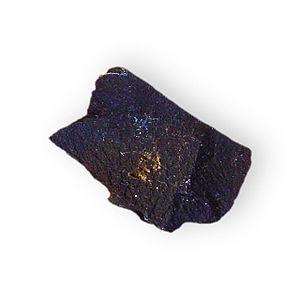
L’ozokérite ou ozocérite, autrefois appelé earthwax est une roche naturellement odorante et ayant la consistance d'une cire en raison de sa teneur en Paraffine. Il existe de nombreux gisements dans le monde de cet « hydrocarbure naturel ». Il s'agit d'une roche riche en carbone fossile constituée d'un mélange naturel de paraffines à longue chaîne et parfois classé dans les huiles minérales.